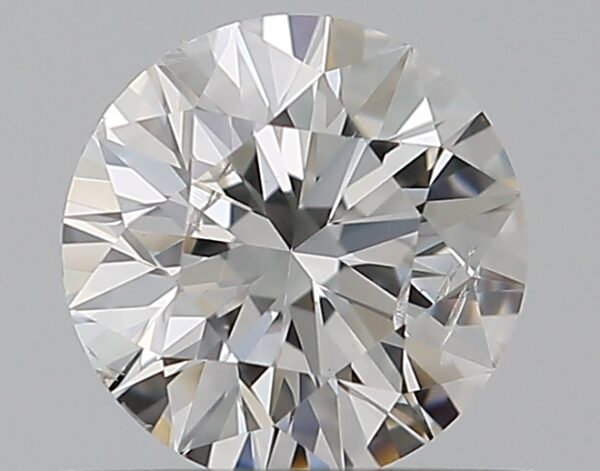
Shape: round
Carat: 0.5
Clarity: SI2
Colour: F
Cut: VG
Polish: VG
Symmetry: VG
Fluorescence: N
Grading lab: GIA
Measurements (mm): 5.05 x 5.08 x 3.18